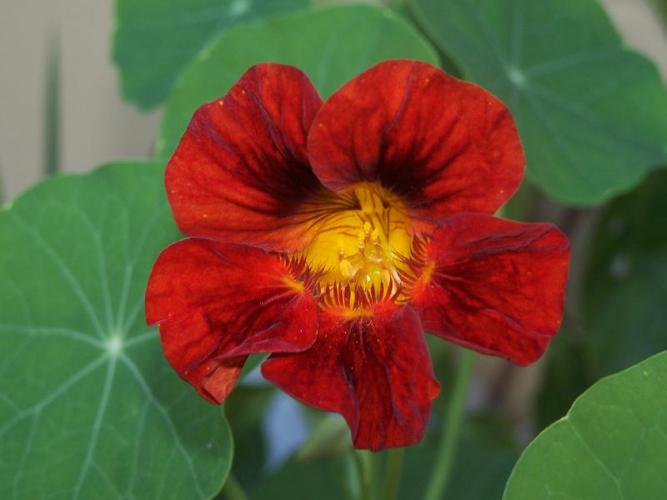
Label: watercress